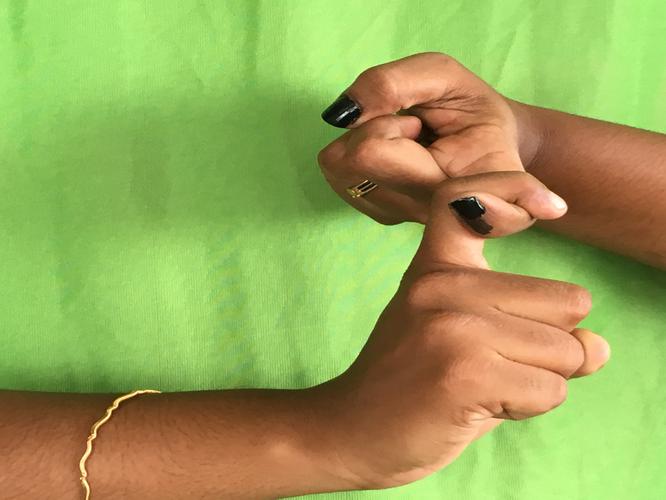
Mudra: Pasha
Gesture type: double_hand